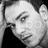
Emotion: neutral